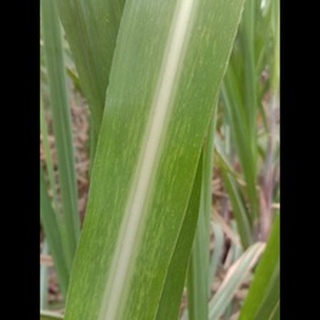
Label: sugarcane_mosaic